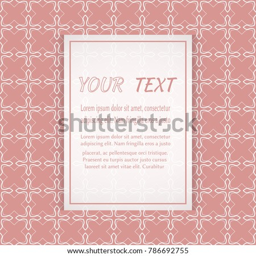
card , invitation , cover template design , line art background .